KFTI

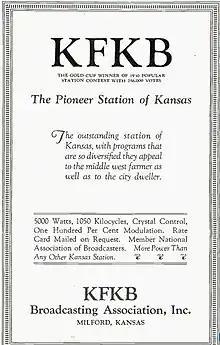
In 1930, "Radio Digest" magazine reported that KFKB was the most popular station in the United States.

In late 1929, "Radio Digest" magazine reported that: "The slogan of KFKB, 'The Sunshine Station in the Heart of the Nation', was contributed by a little shut-in, a poor crippled girl, who said that it was the friendly attitude of the station, and the good cheer brought to the homes of those who are forever crippled made her think that the station was a beacon of sunshine, and since the station is located within 12 miles of the geographical center of the United States, the 'heart of the nation' was appropriate." A few months later, the magazine proclaimed that, as a result of a contest it had held, KFKB was the "World's Most Popular Station".